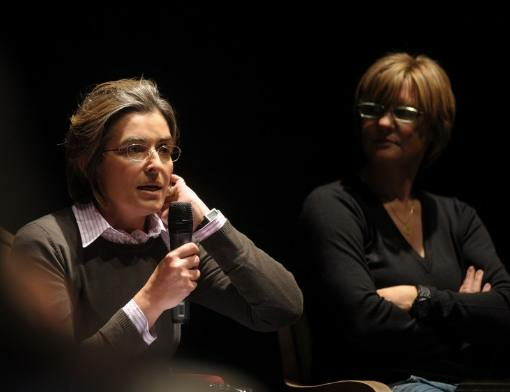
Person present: Yes